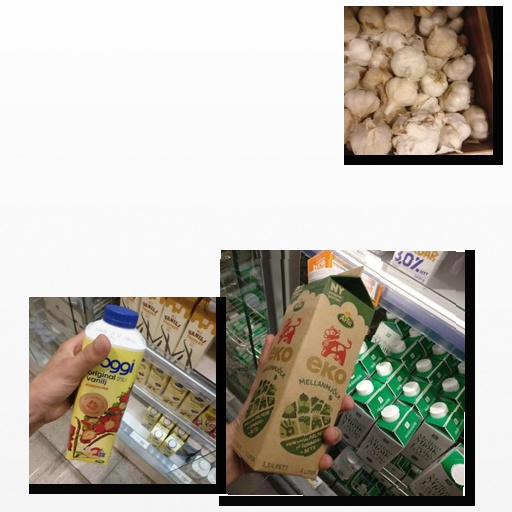
Food items: garlic, strawberry_yoghurt, milk